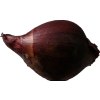
Label: red_onion